Vasily Arkhipov

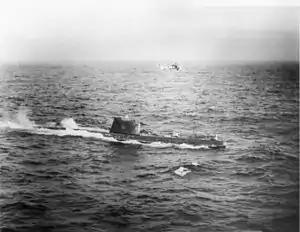
Soviet submarine "B-59", in the Caribbean near Cuba.

On 27 October 1962, during the Cuban Missile Crisis, a group of 11 United States Navy destroyers and the aircraft carrier located the diesel-powered, nuclear-armed near Cuba. The "B-59" was one of four Foxtrot submarines sent by the USSR to the area around Cuba. Despite being in international waters, the United States Navy started dropping signaling depth charges, which were intended to force the submarine to come to the surface for identification.